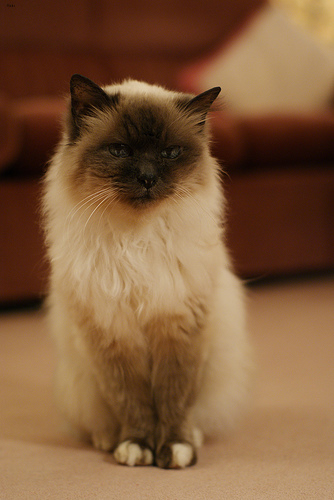
Animal: cat
Breed: birman